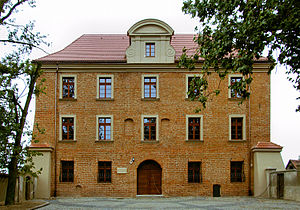
Poznań / Galleri
Poznań er Polens femte folkerigeste by med 538.633 indbyggere samt et areal på 262 km². Poznań er den største by og hovedstad i voivodskabet wielkopolski.